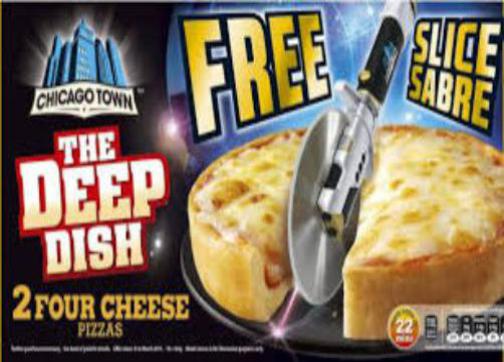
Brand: chicago town
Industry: Food